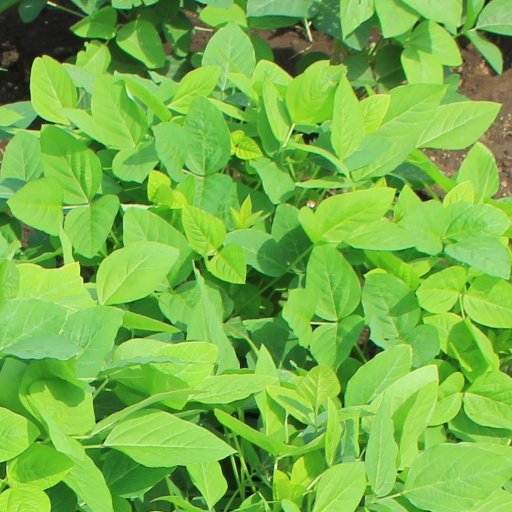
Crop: soybean